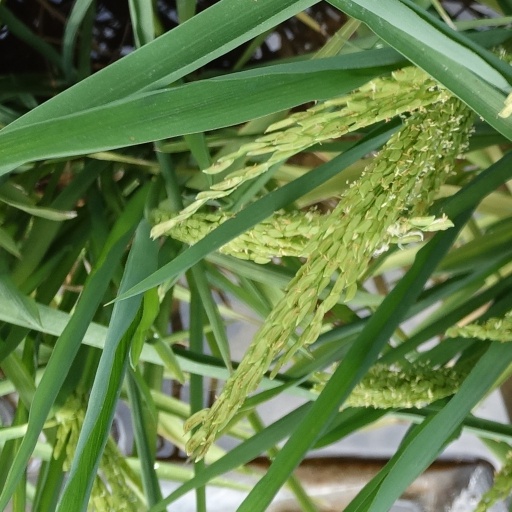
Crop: rice